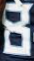
Number: 8